Covering of the Senne

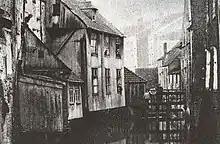
Many unsanitary and unsafe wooden add-ons projected over the river in the lower town.

Still described, in the 18th century, as a river with a "useful and pleasant course", the Senne had long since lost its usefulness as a navigable waterway, having been replaced by the first half of the 19th century by the Brussels–Charleroi Canal and the Brussels–Scheldt Maritime Canal (also known as the Willebroek Canal). The Senne had always been a river with an inconsistent flow, often overflowing its banks. In times of heavy rainfall, even the sluice gates were unable to regulate the flow of the river, which was often swollen by numerous creeks flowing down from higher ground. Making matters worse, within the city, the river's bed was narrowed by encroaching construction due to demographic pressure. The supports of numerous unregulated bridges impeded water flow and caused water levels to rise even further, exacerbated by a riverbed of accumulated waste.